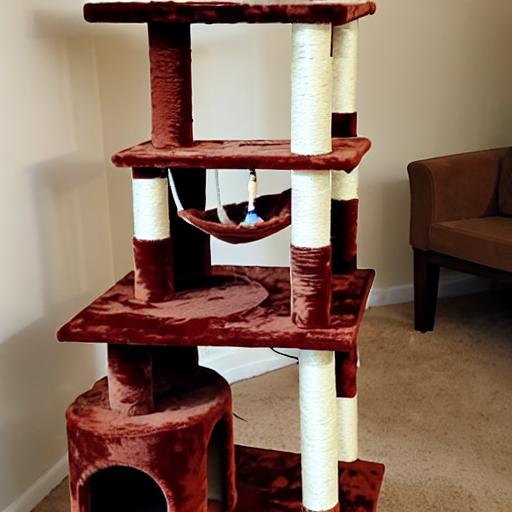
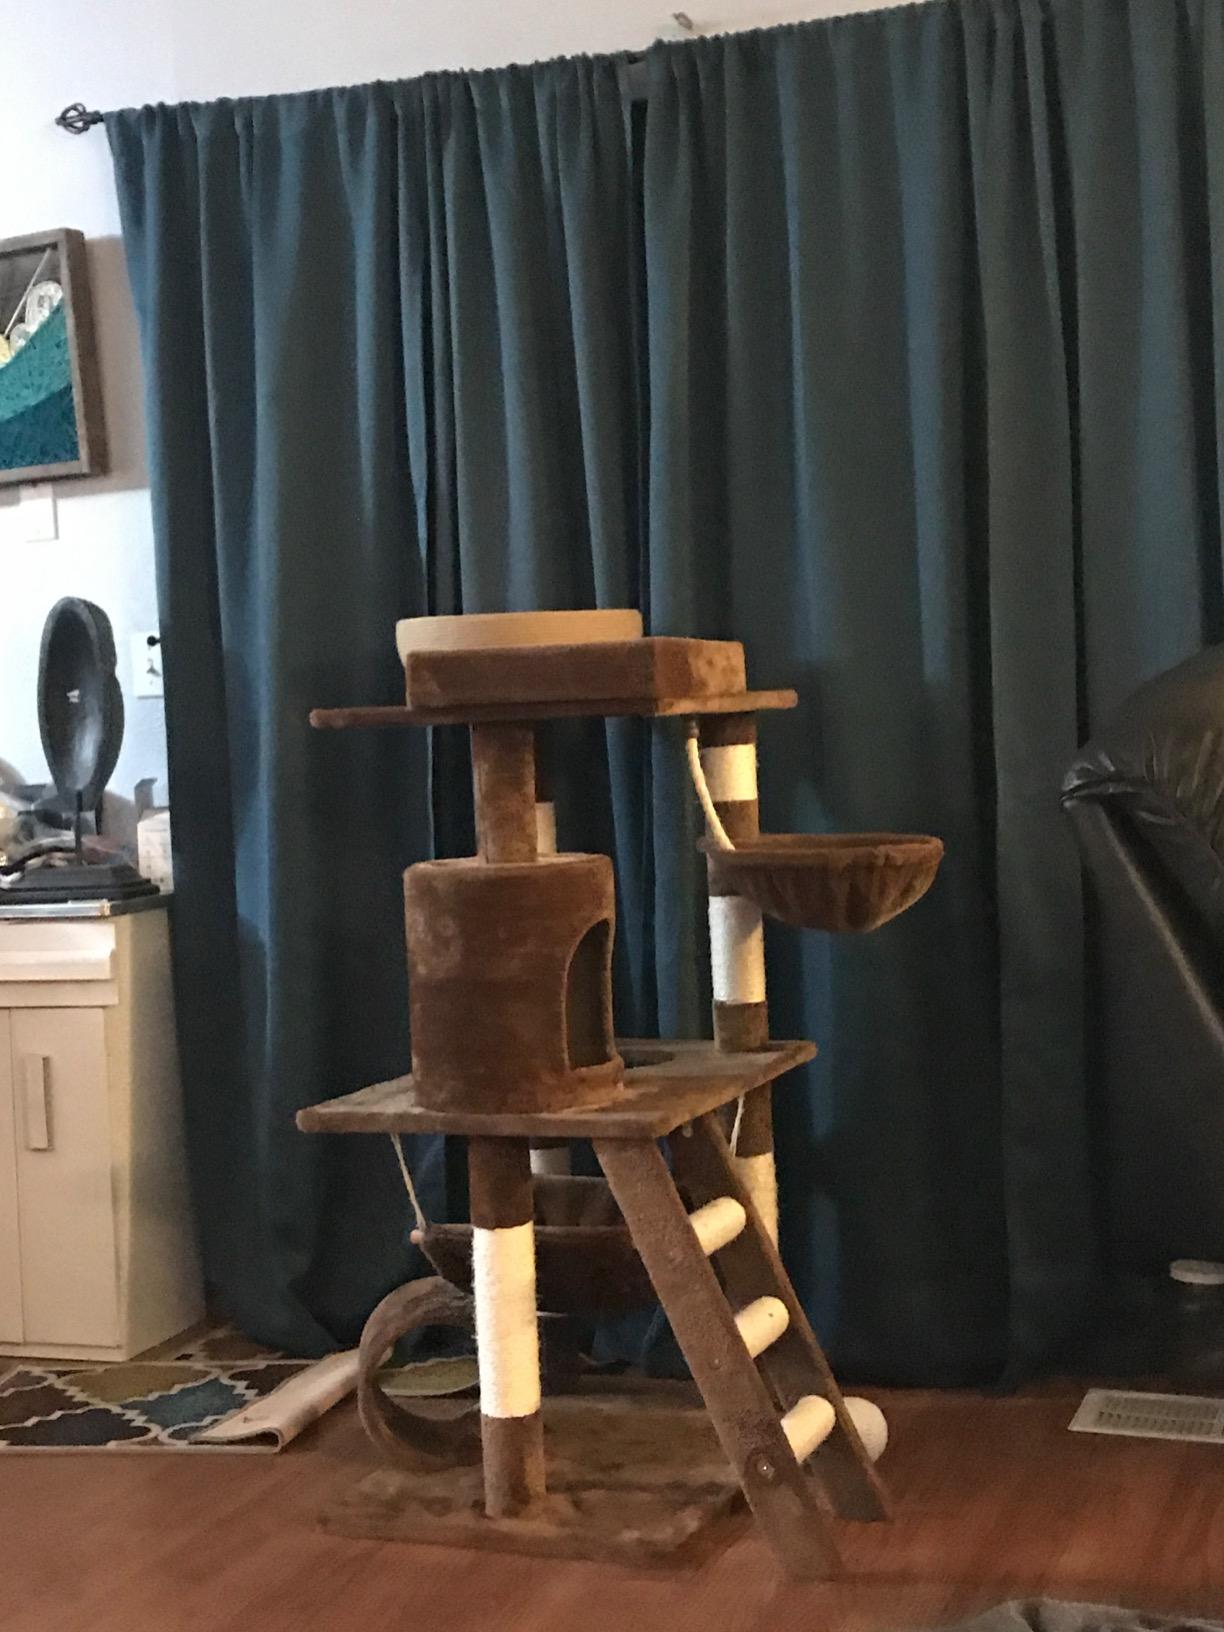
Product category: items_cat tree
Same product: no